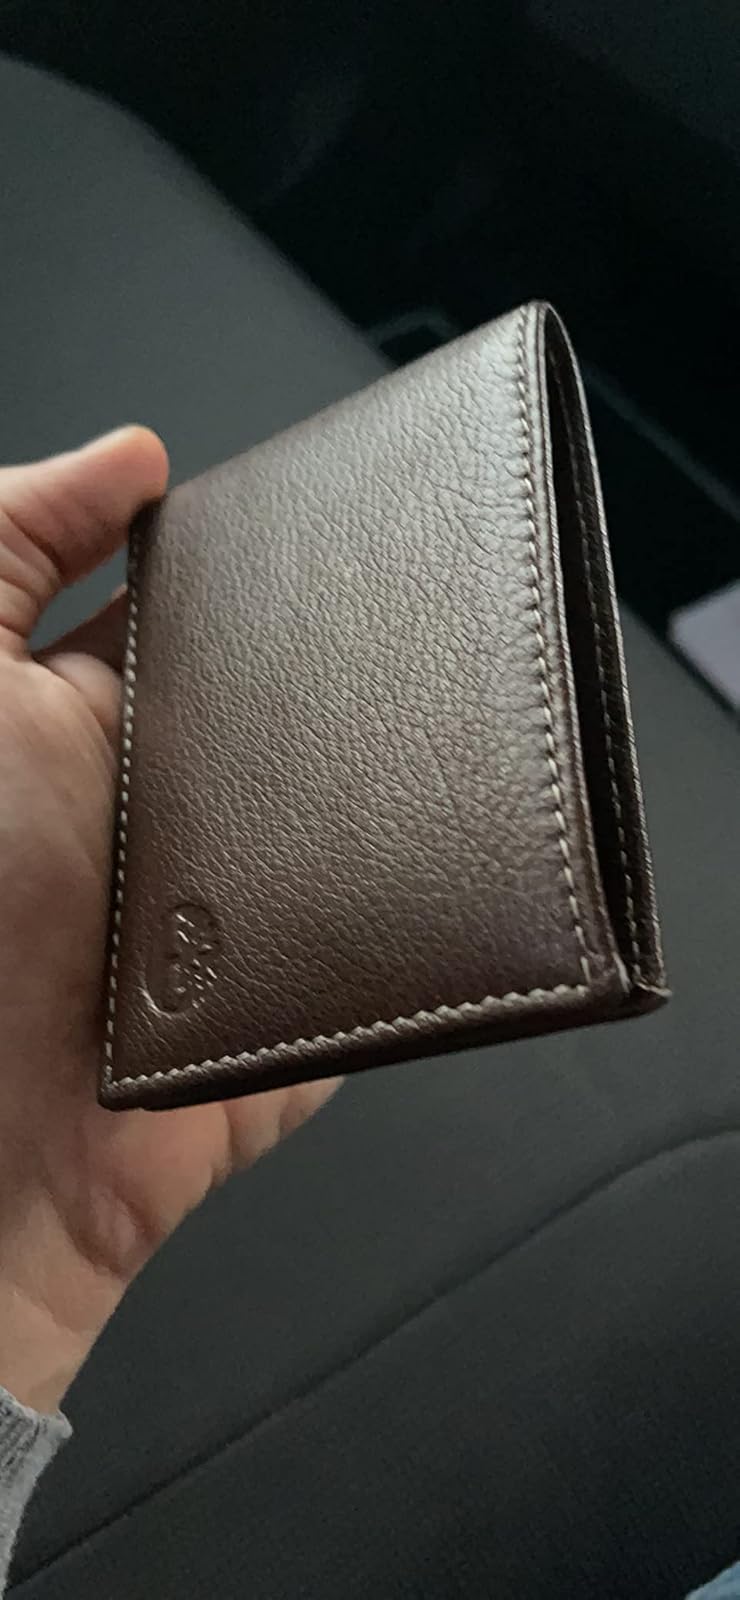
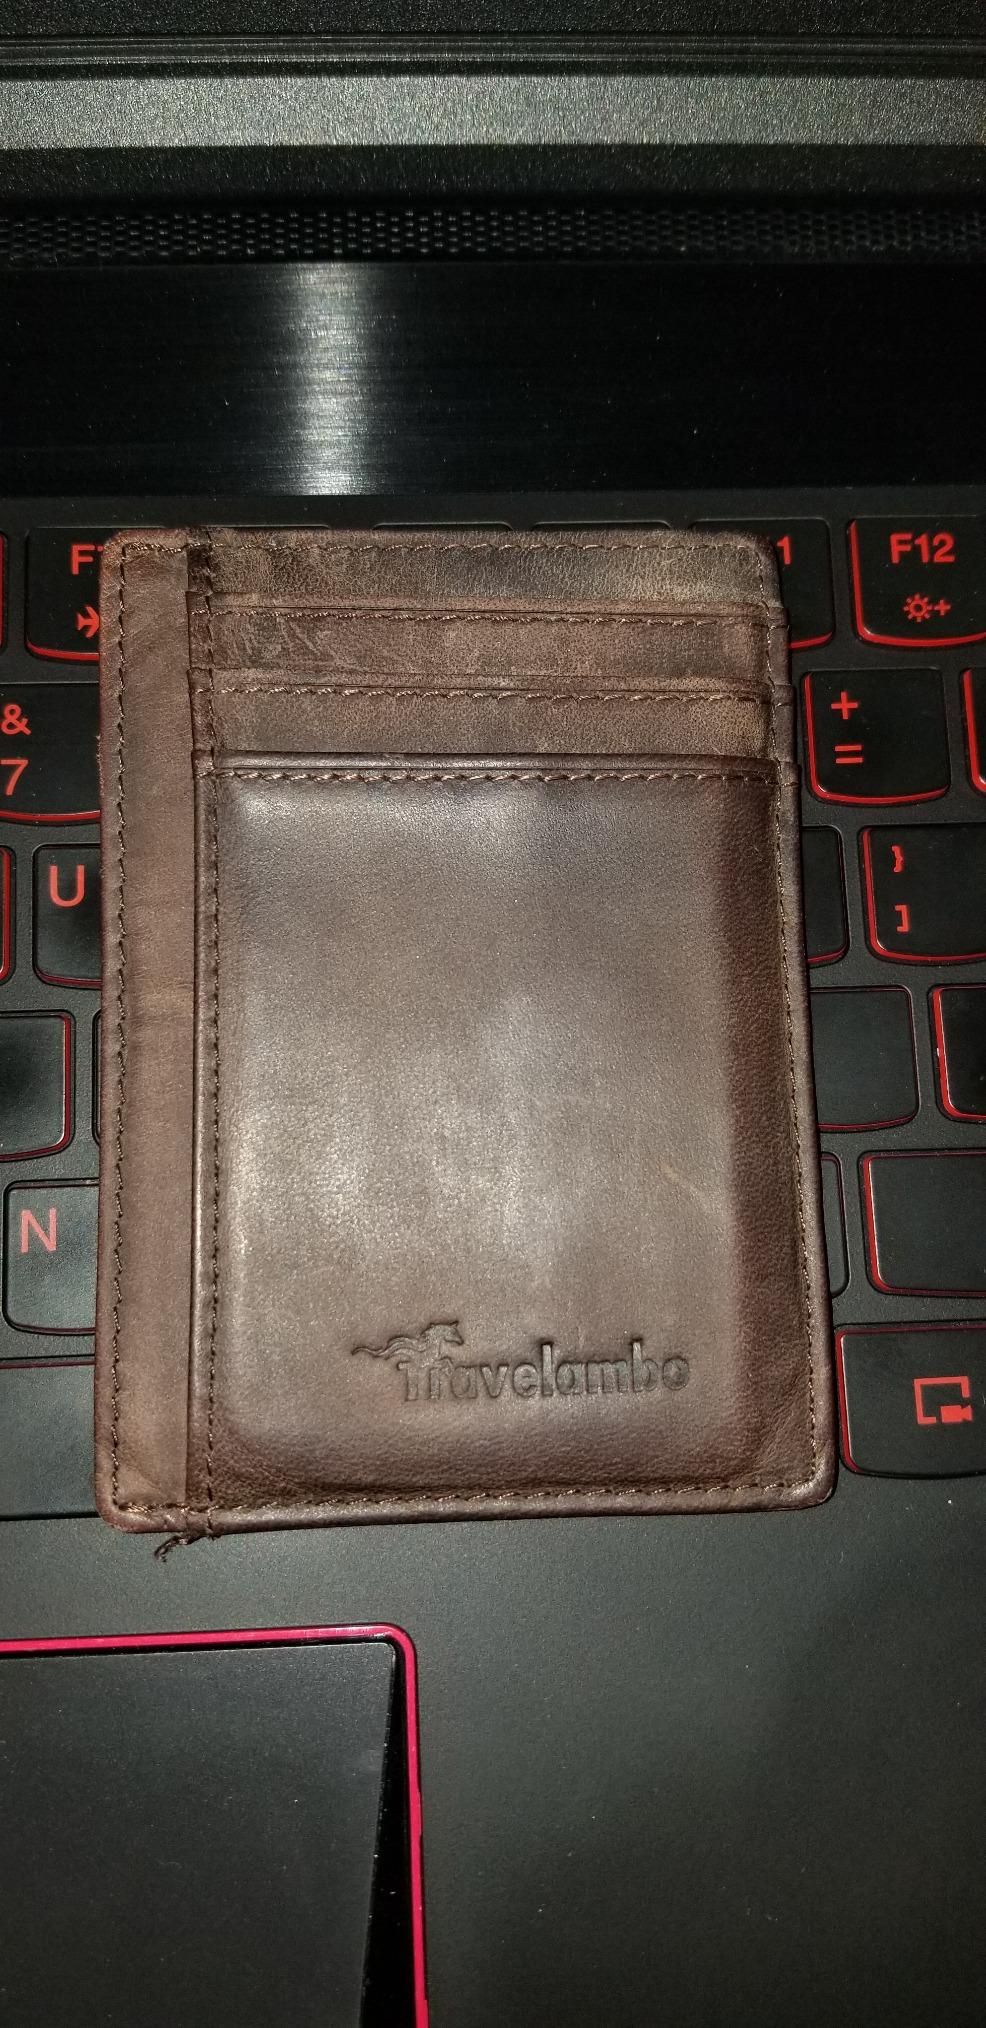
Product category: accessories_wallet
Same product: no